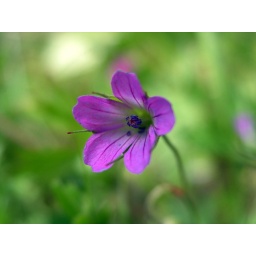
A wild flower found near the bike path near the Willamette river in Albany.